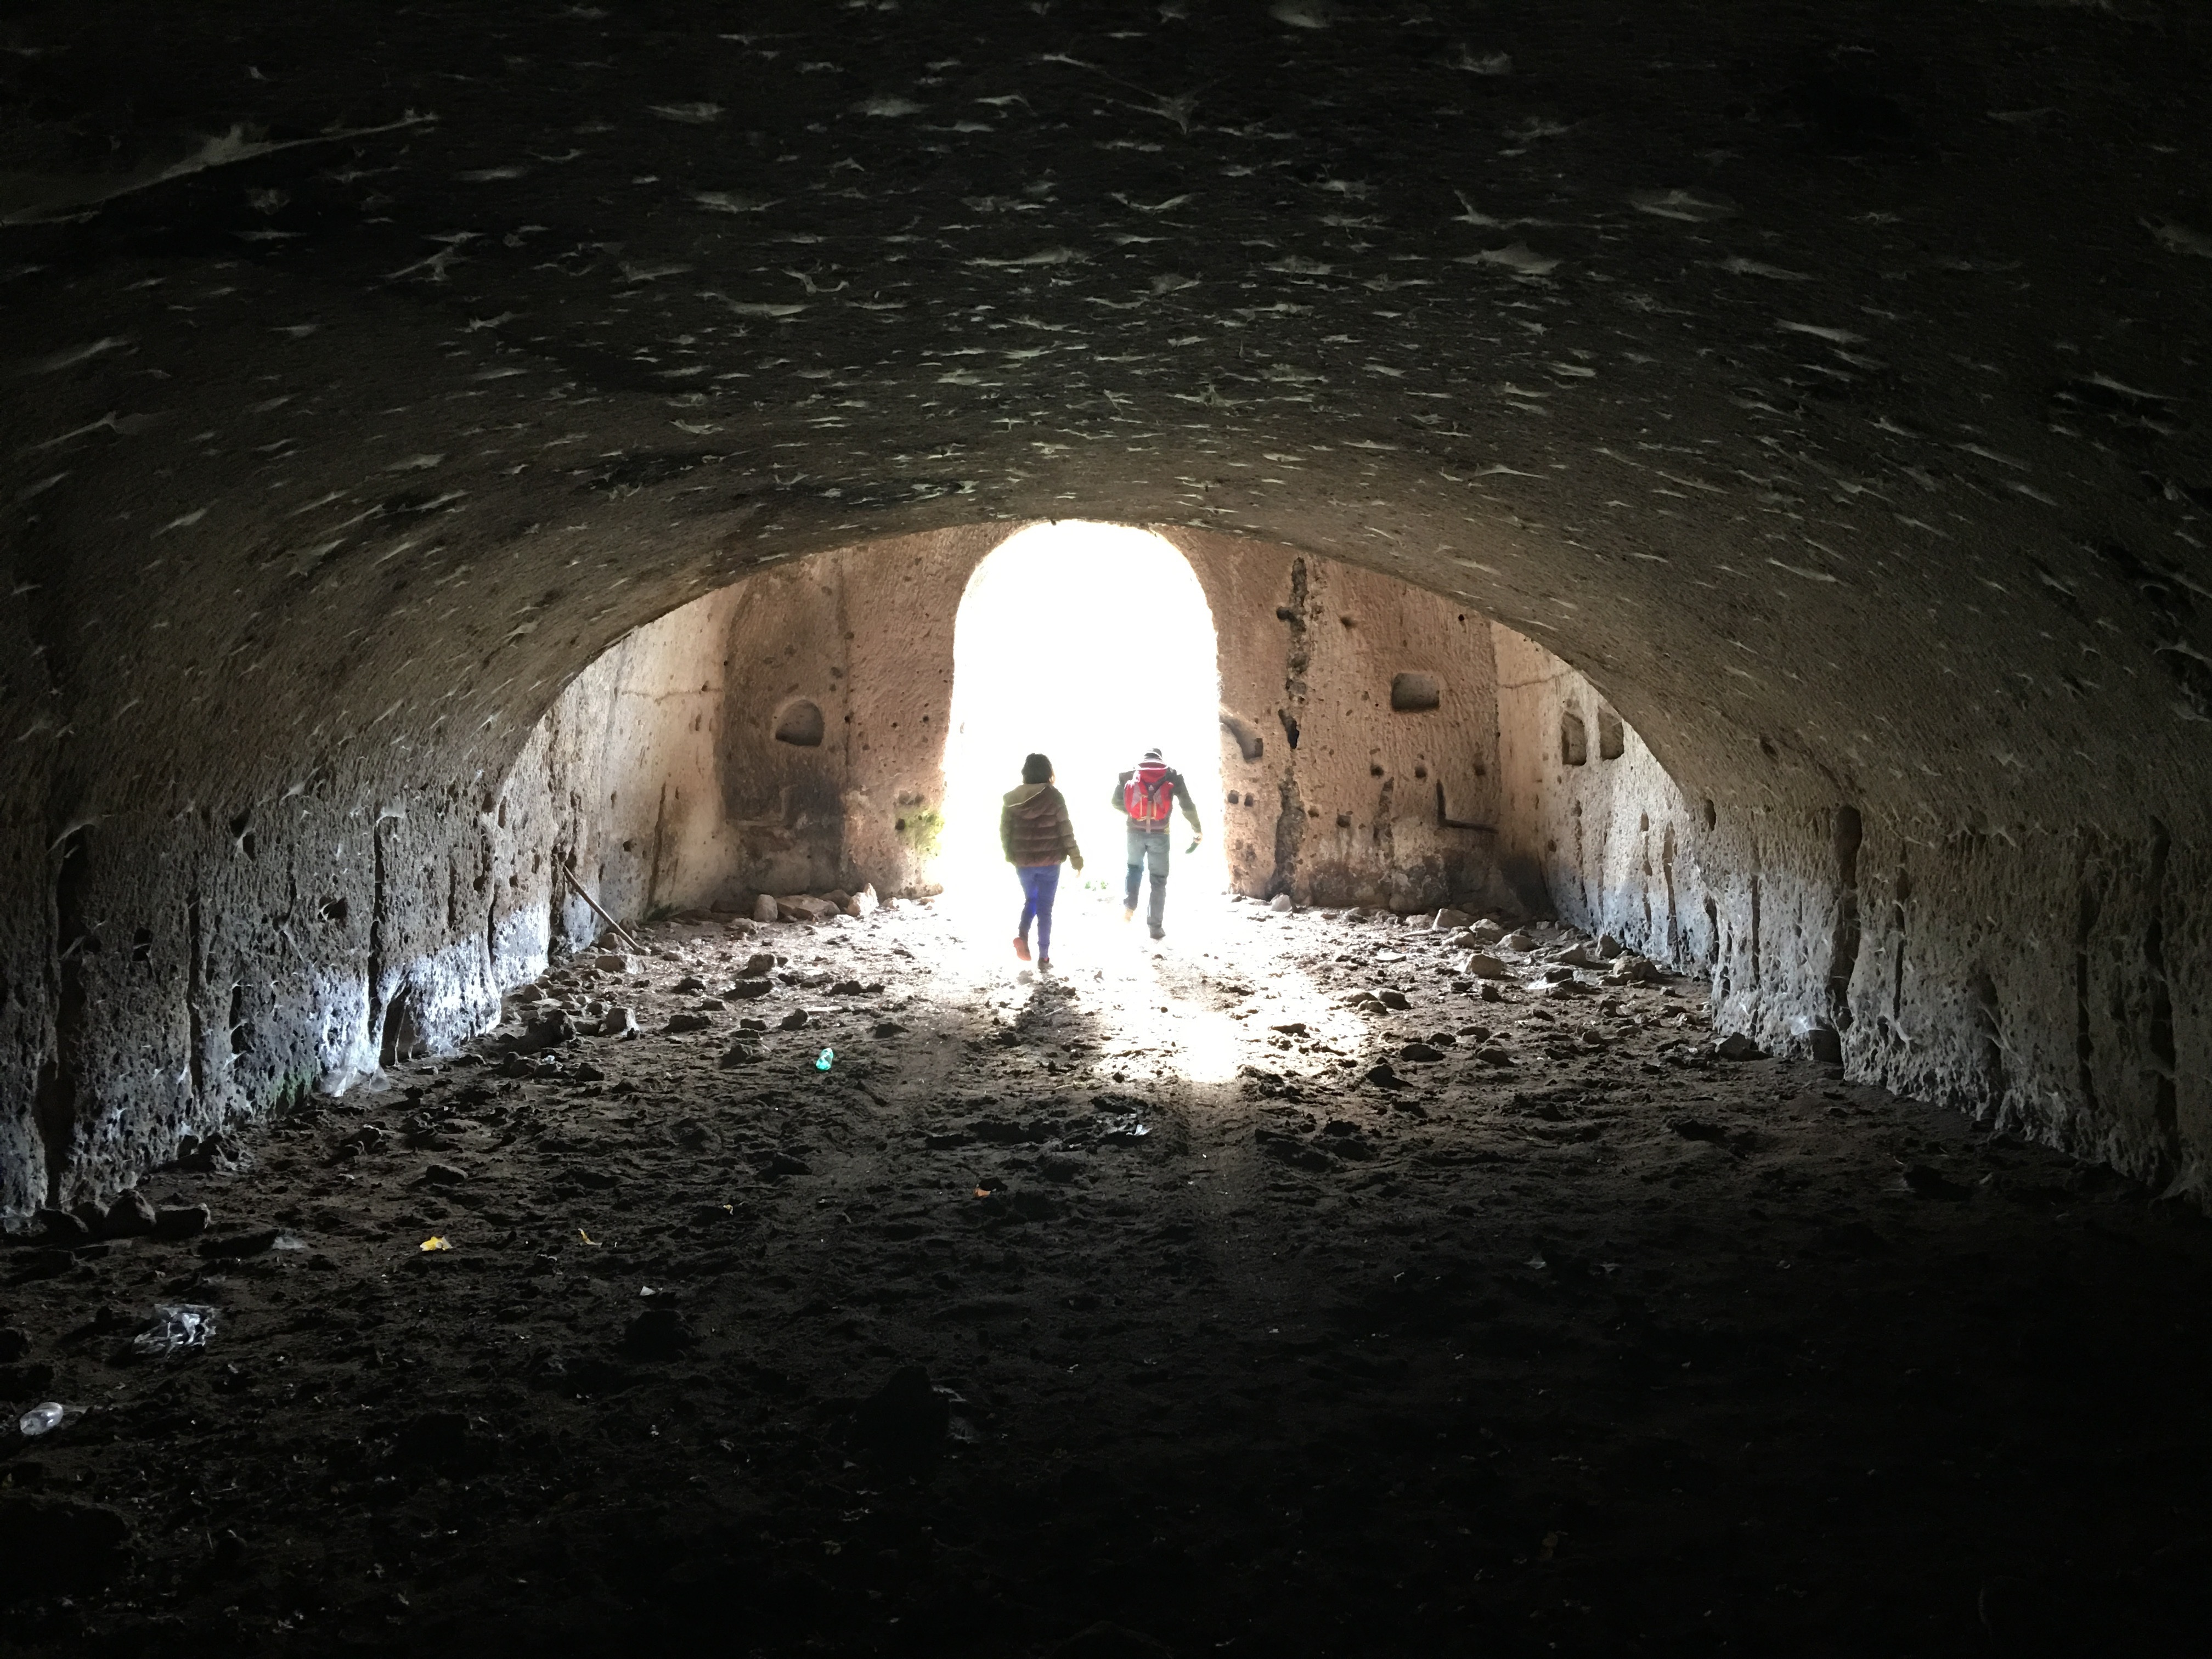
tunnel, formation, darkness, infrastructure